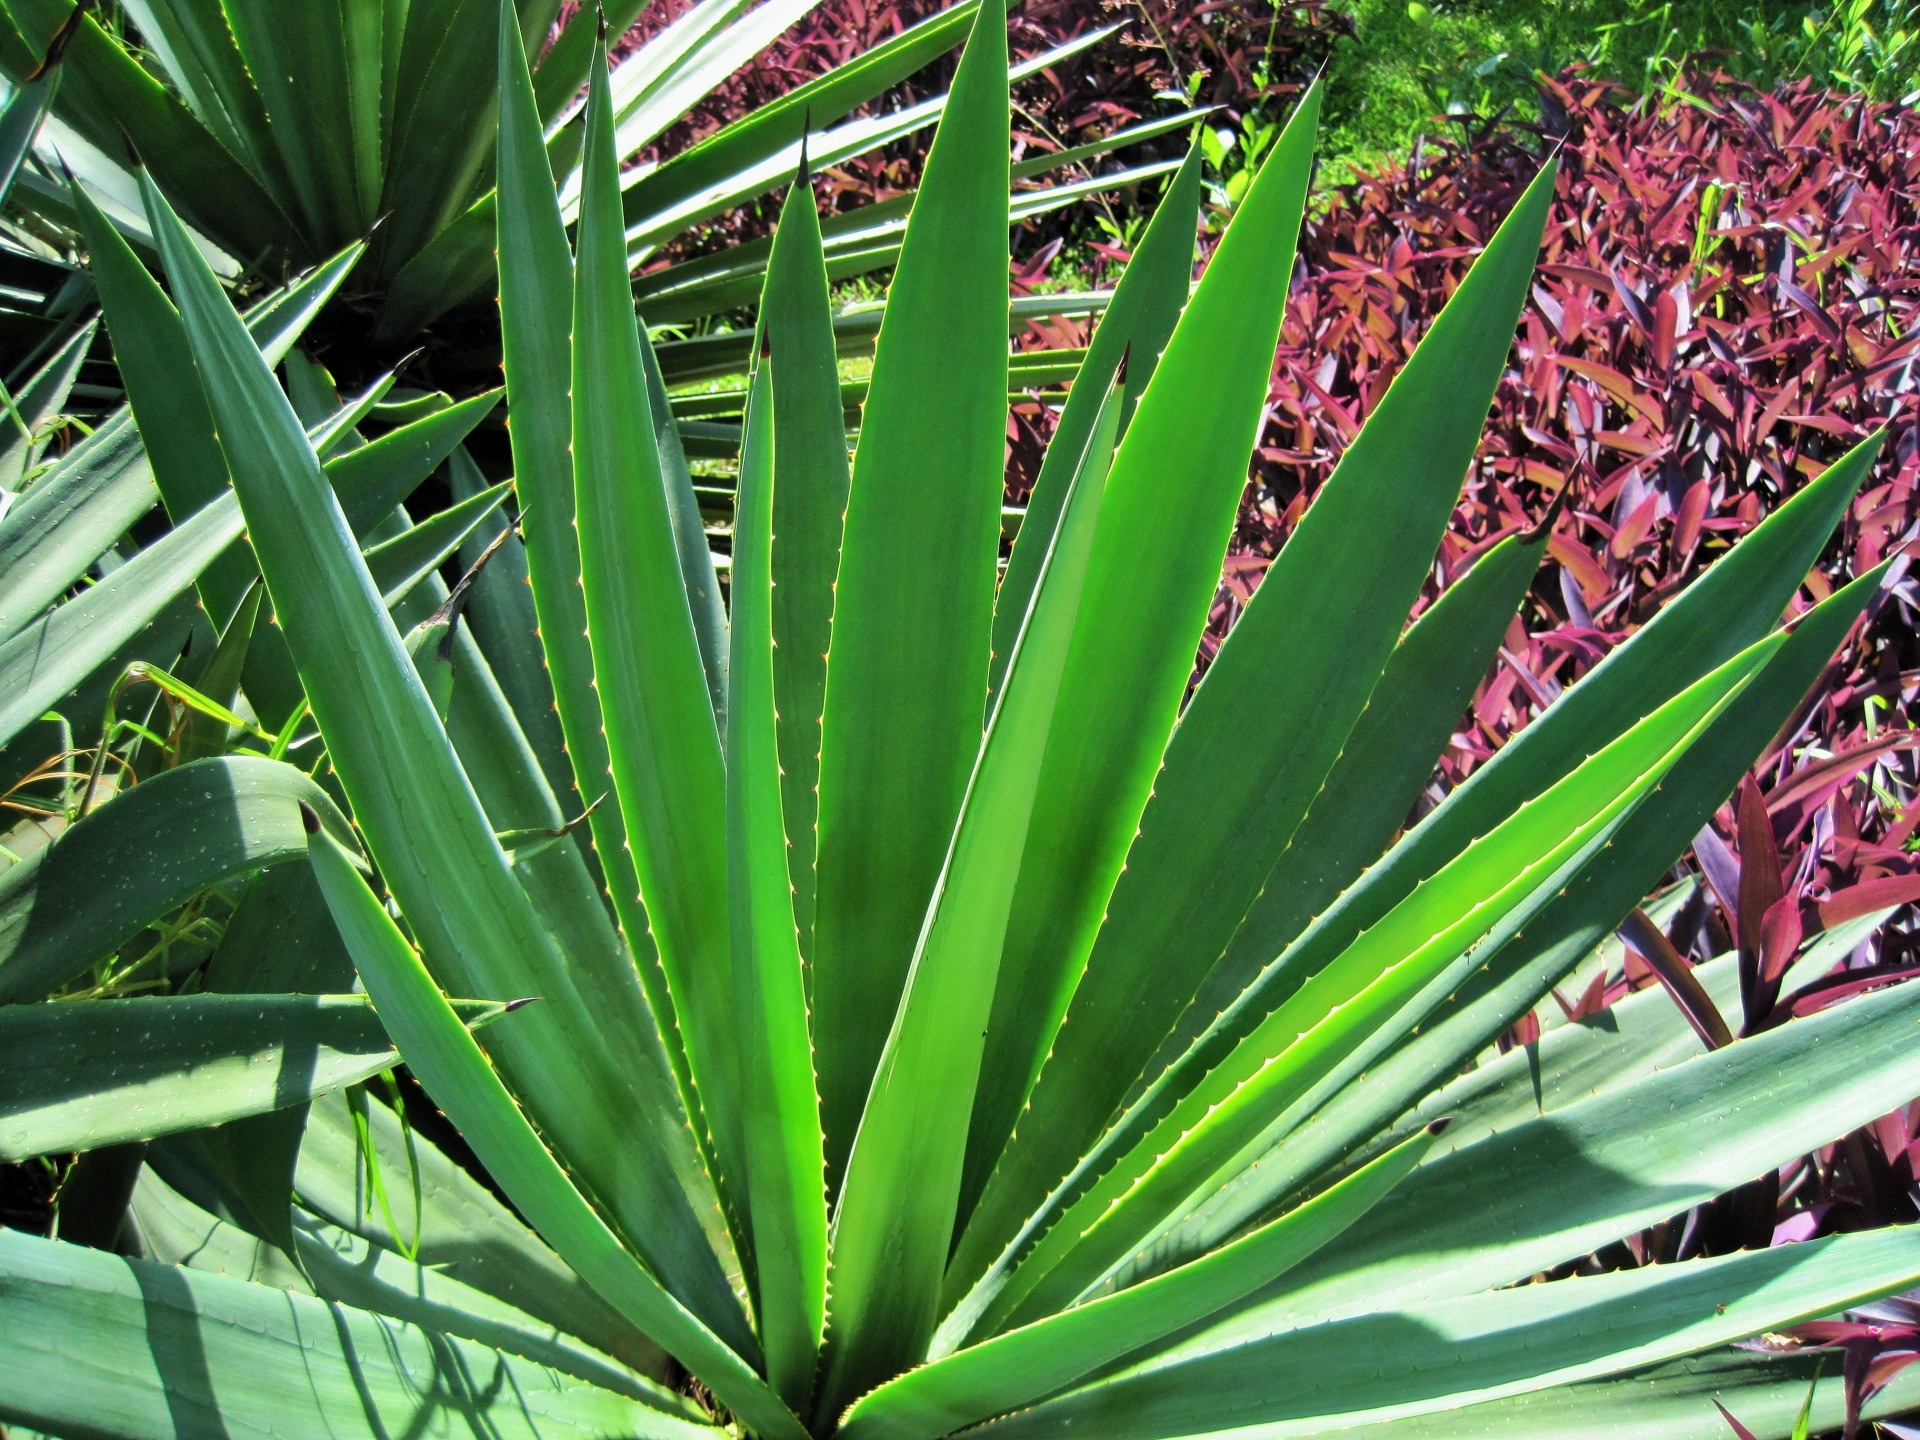
tree, grass, spiky, plant, leaf, flower, green, botany, garden, flora, leaves, base, thick, agave, flowering plant, sisal, grass family, plant stem, woody plant, land plant, arecales, palm family, agave azul, saw palmetto